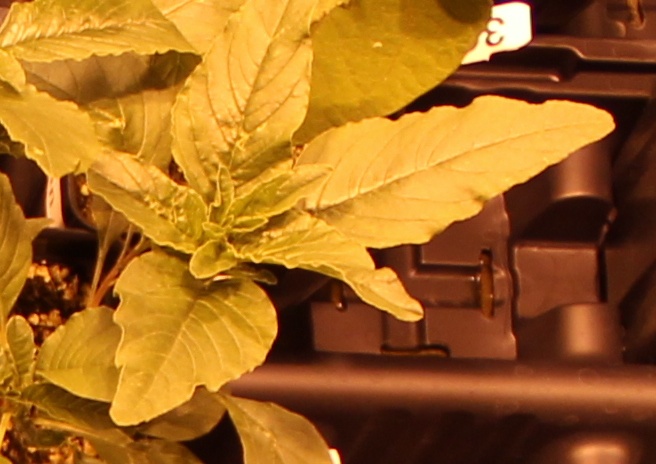
Label: Waterhemp